Neil Armstrong

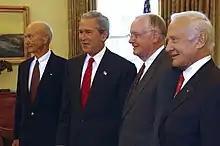
Michael Collins, President George W. Bush, Neil Armstrong, and Buzz Aldrin during celebrations of the 35th anniversary of the Apollo 11 flight, July 21, 2004

About 19minutes after Armstrong's first step, Aldrin joined him on the surface, becoming the second human to walk on the Moon. They began their tasks of investigating how easily a person could operate on the lunar surface. Armstrong unveiled a plaque commemorating the flight, and with Aldrin, planted the flag of the United States. Although Armstrong had wanted the flag to be draped on the flagpole, it was decided to use a metal rod to hold it horizontally. However, the rod did not fully extend, leaving the flag with a slightly wavy appearance, as if there were a breeze. Shortly after the flag planting, President Richard Nixon spoke to them by telephone from his office. He spoke for about a minute, after which Armstrong responded for about thirty seconds. In the Apollo 11 photographic record, there are only five images of Armstrong partly shown or reflected. The mission was planned to the minute, with the majority of photographic tasks performed by Armstrong with the single Hasselblad camera.